Lee T. Lasseter

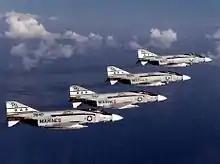

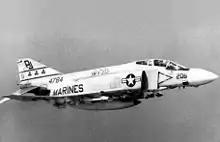

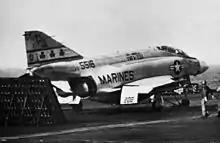

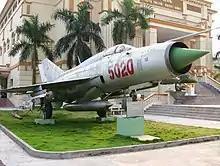

Shamrock 201 a USMC F-4J Phantom II, Buno 155526, flew on 11 September 1972, by Lasseter and Cummings while assigned to VMFA-333. The squadron was deployed to Carrier Air Wing Eight (CVW-8) on board USS "America". Lasseter, who was the squadron executive officer at the time, was participating in a unit West Pac deployment which represented the first time a USMC fighter attack squadron deployed on a West Pac deployment. Lasseter and Cummings, both TOPGUN graduates, were leading a four-ship sortie to protect an Alpha Strike whose target was 50 miles northeast of Hanoi. Each Shamrock MIGCAP Phantom was armed with four AIM-7 sparrow missiles and four AIM-9 sidewinder missiles and a 600-gallon centerline fuel tank.